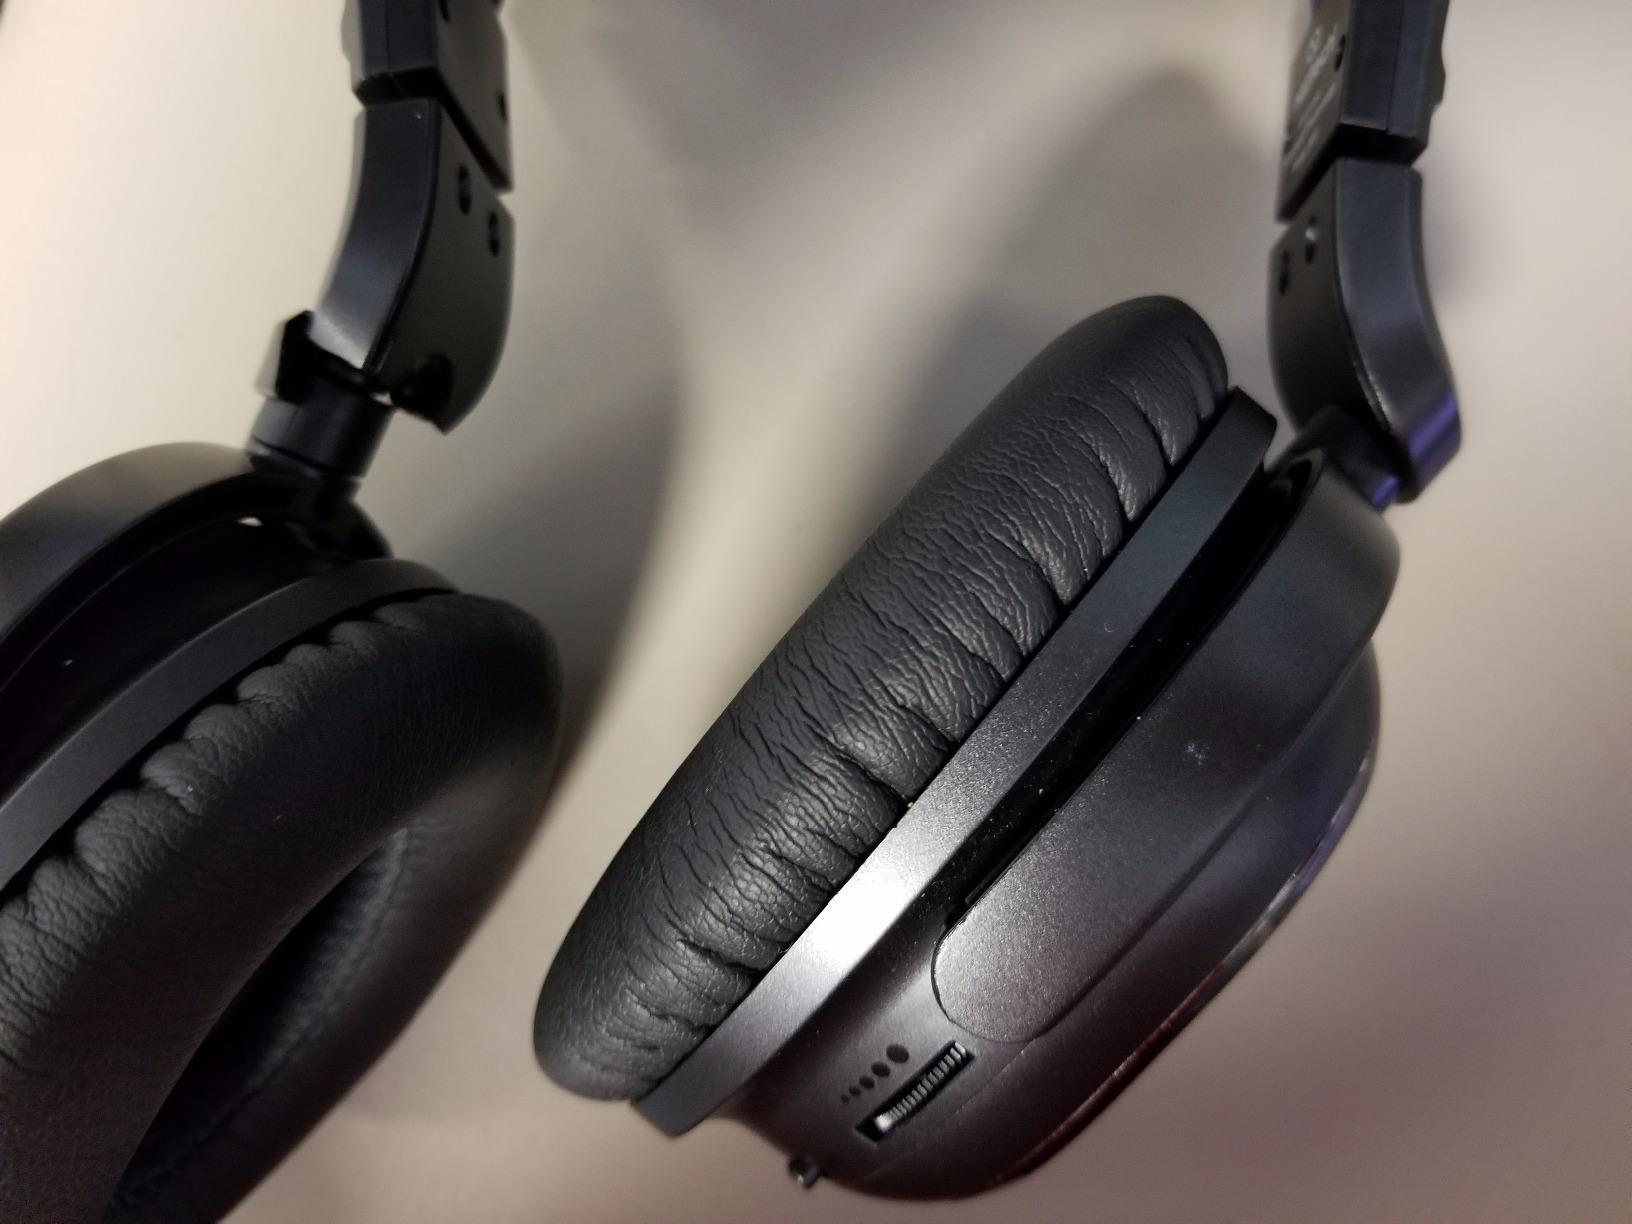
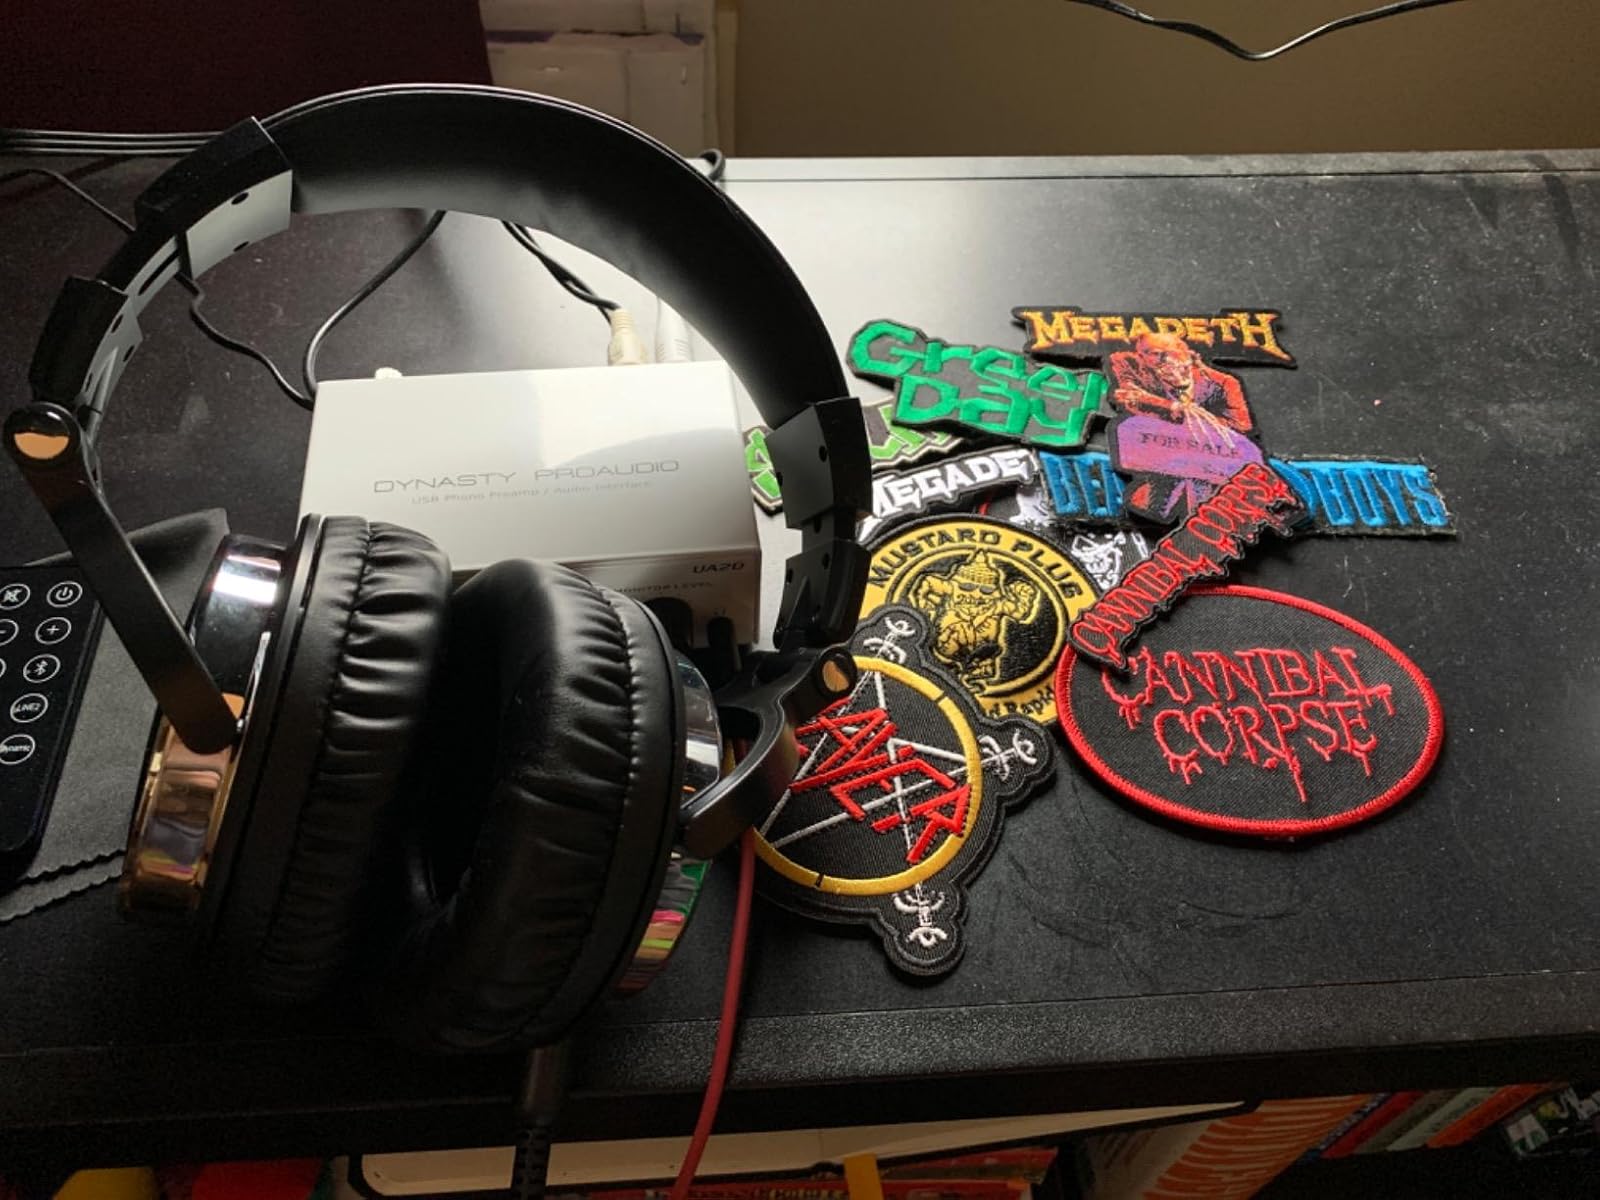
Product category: headphones
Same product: no